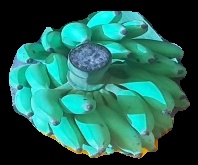
Variety: elakki-bale
Grade: grade2